Dave LaPoint

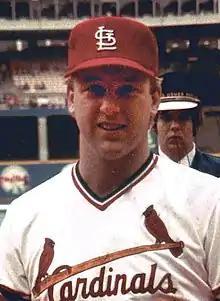
LaPoint with the St. Louis Cardinals in 1983

David Jeffrey LaPoint (born July 29, 1959) is an American former Major League Baseball pitcher. He was the manager of the Rockland Boulders, an American professional baseball team based in Pomona, New York, and member of the Canadian American Association of Professional Baseball known as the Can-Am League.